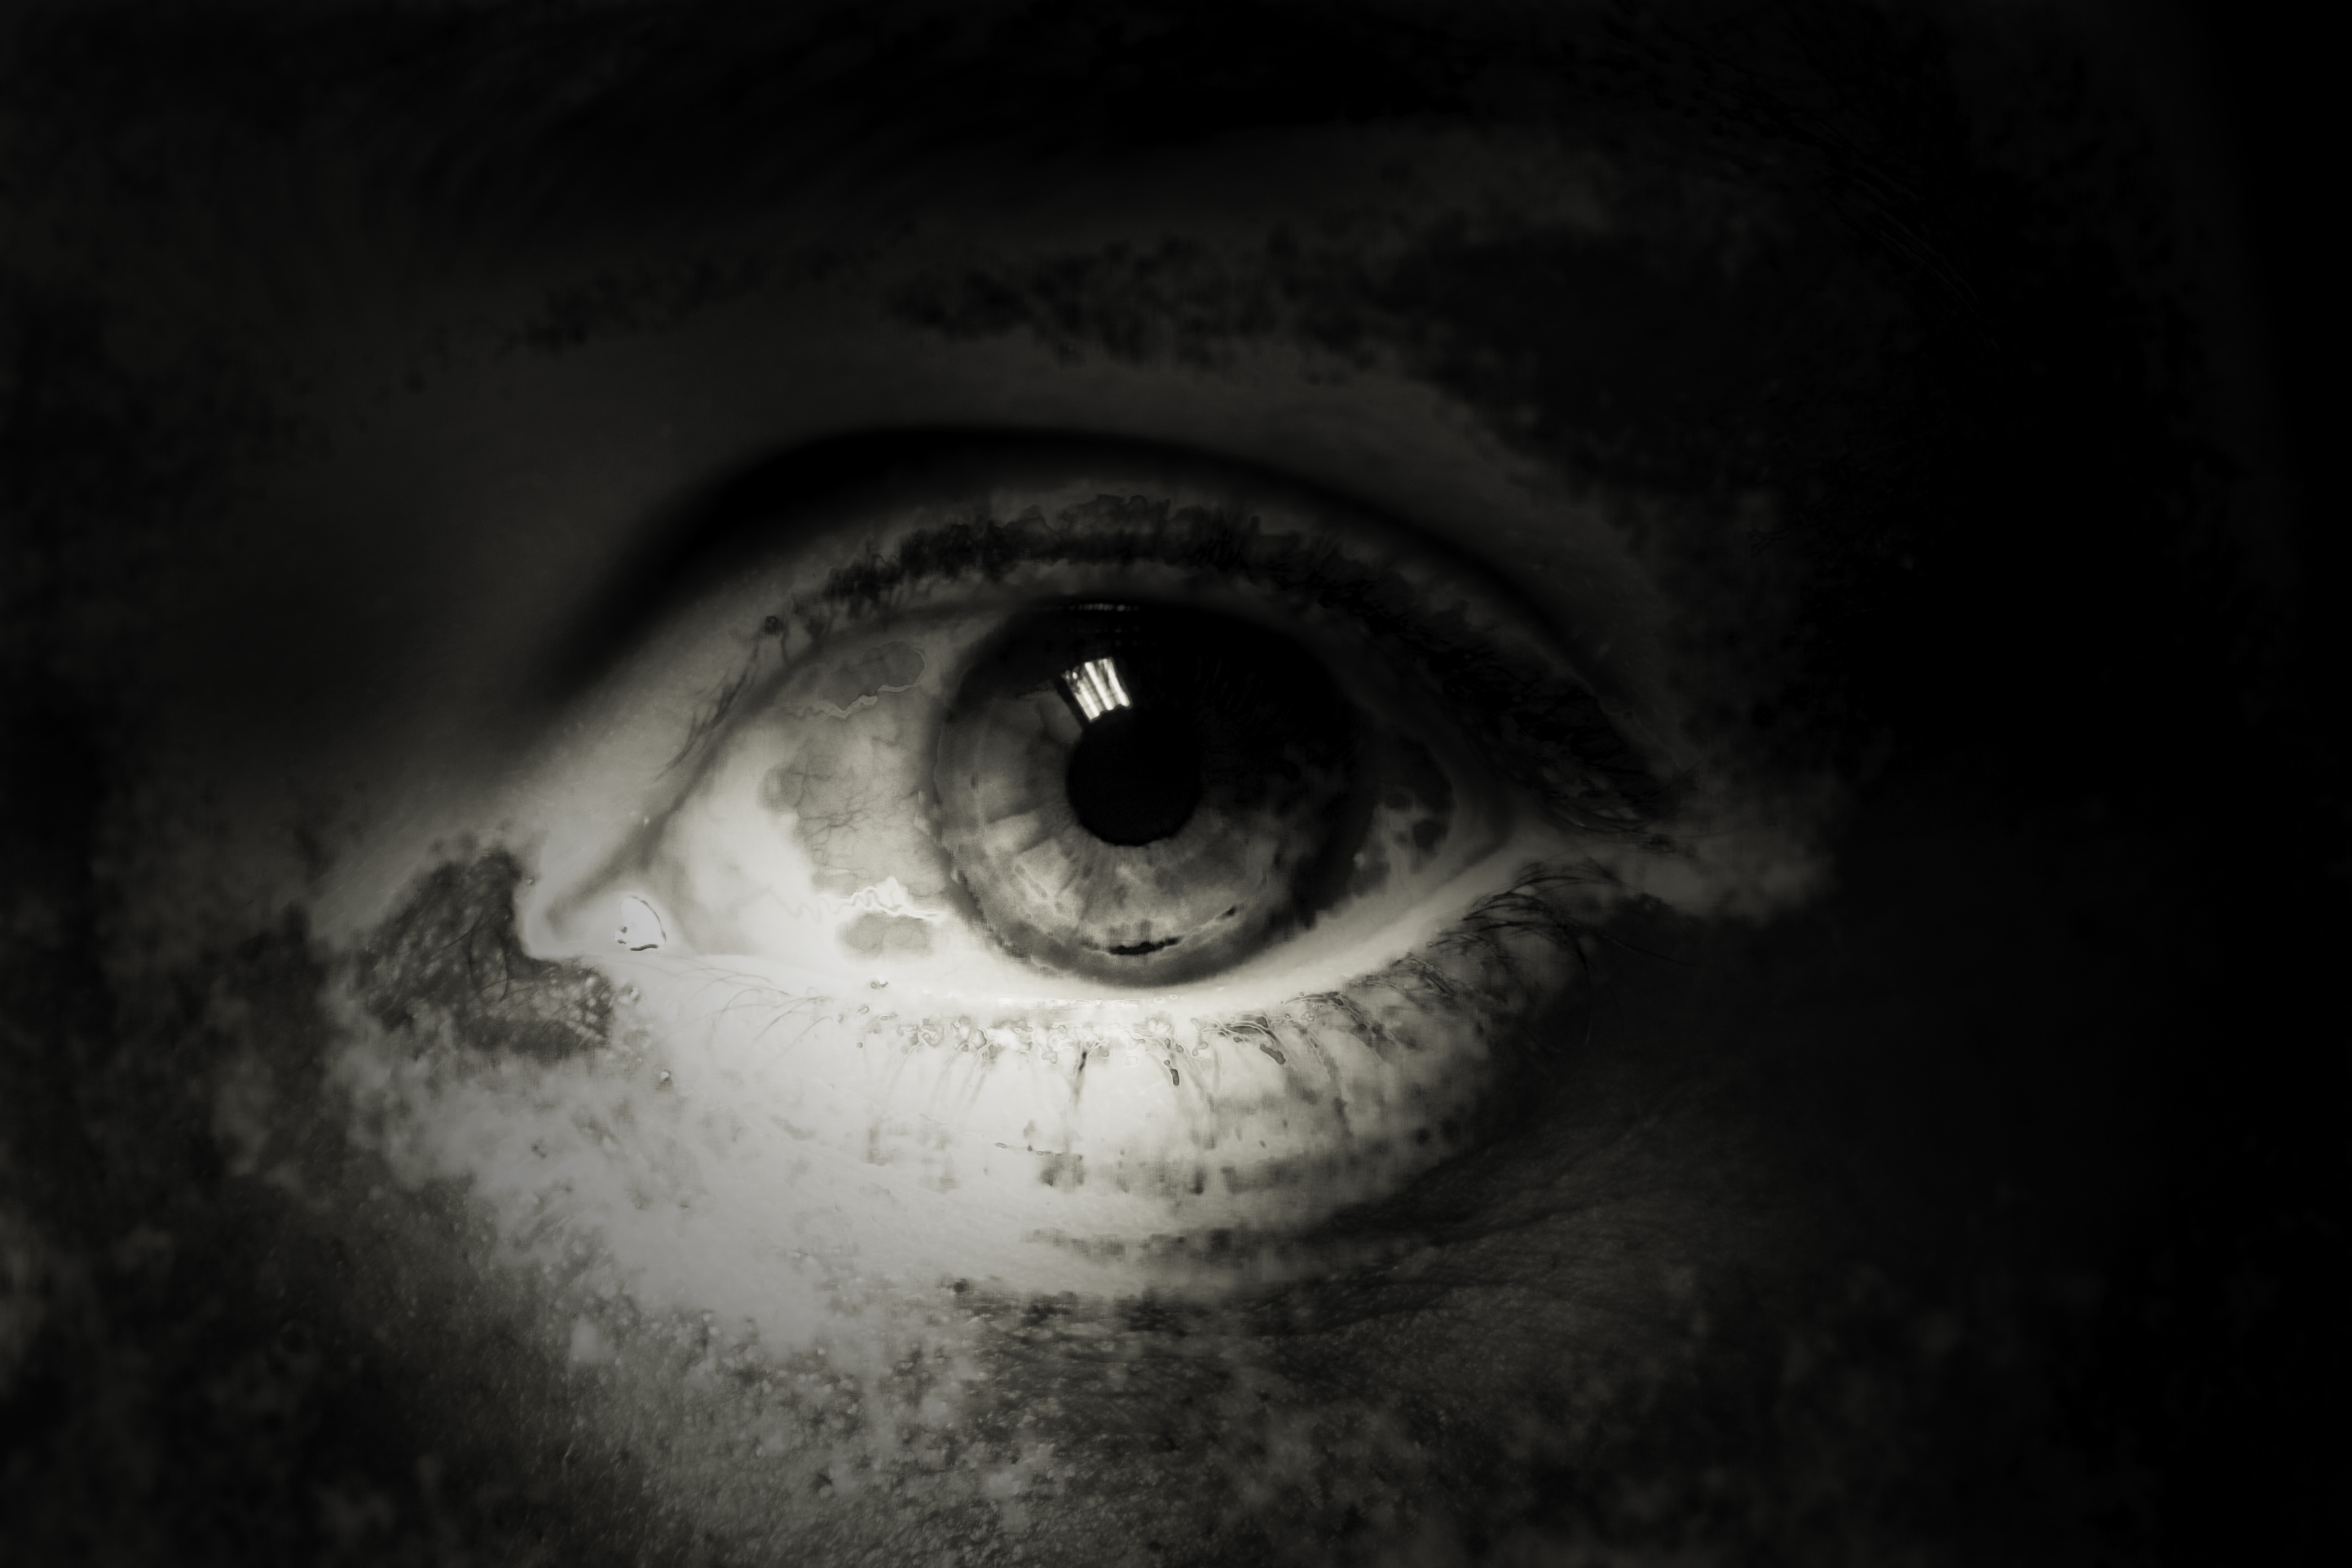
person, black and white, people, photography, old, looking, dark, sadness, young, dirty, grunge, darkness, black, monochrome, childhood, close up, human body, face, power, homeless, one, eye, thorns, look, expression, organ, heavy, emotion, adult, ethnicity, breaking, monochrome photography